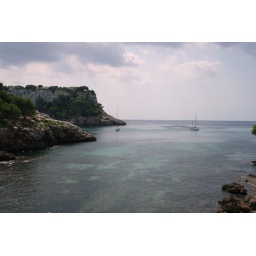
This was a view over a bridge just before getting to a beach it had the harbour right next to it.